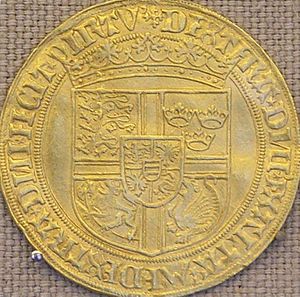
Danmarks rigsvåben / Gallerier / Rigsvåbenet i forskellige udgaver
Våbenskjold på bagsiden af mønt fra 1496 eller 1502 eller 1508 (?) udstedt af Kong Hans (1483-1513) med den pålydende værdi 1 Nobel. Se Dansk
Danmarks rigsvåben består af tre gående, blå løver med røde tunger og kronet med gyldne kroner. Et gyldent skjold udgør baggrunden og dette er belagt med 9 røde hjerter, eller som de officielt betegnes, søblade. Farven på løvernes kløer er ikke fastsat officielt, men i nyere gengivelser har løverne tit gyldne kløer.